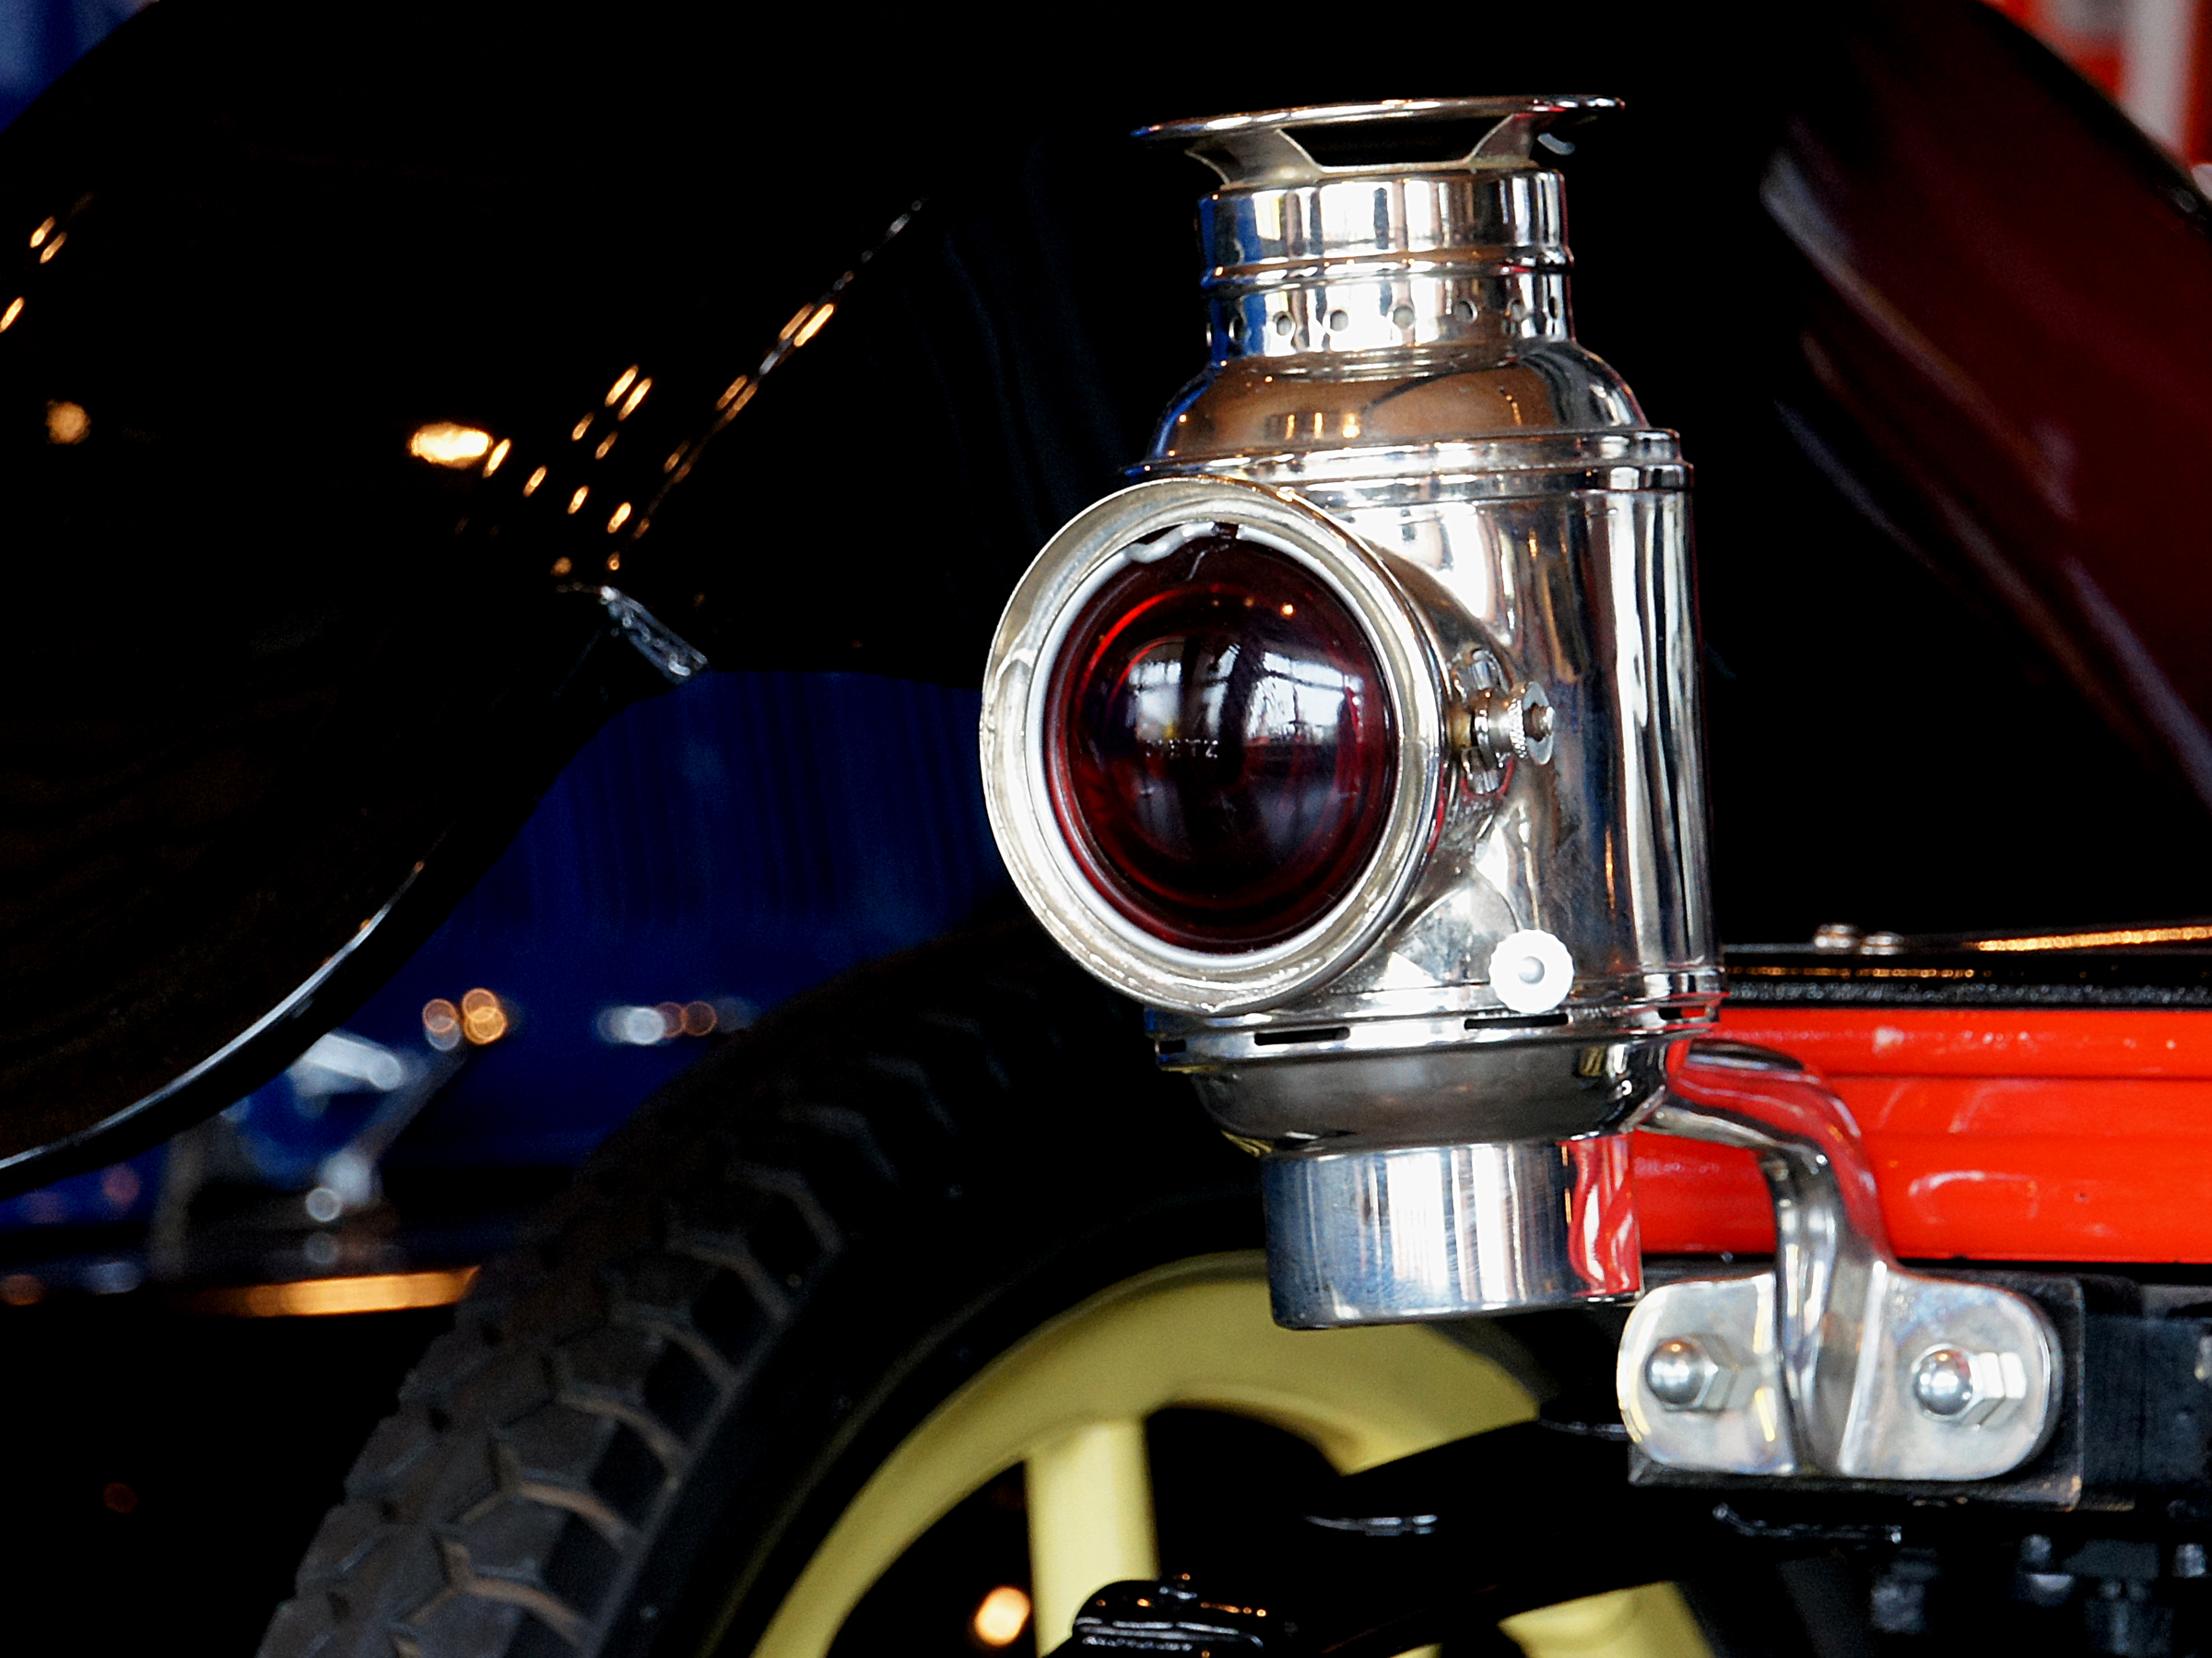
light, car, wheel, glass, lantern, vehicle, museum, motorcycle, lamp, engine, motor, sidelight, classic, carshow, cardisplays, carmuseum, americanluxarycars, oldcarsidelight, land vehicle, automotive exterior